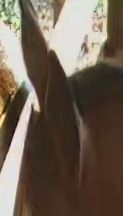
Face region: ears (position_of_ears)
Pain indicator: not_present